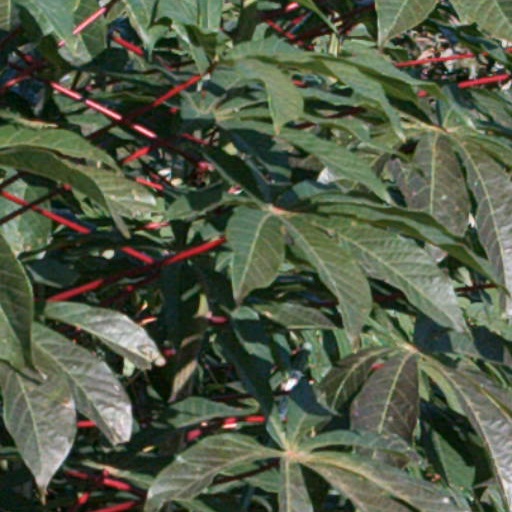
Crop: cassava